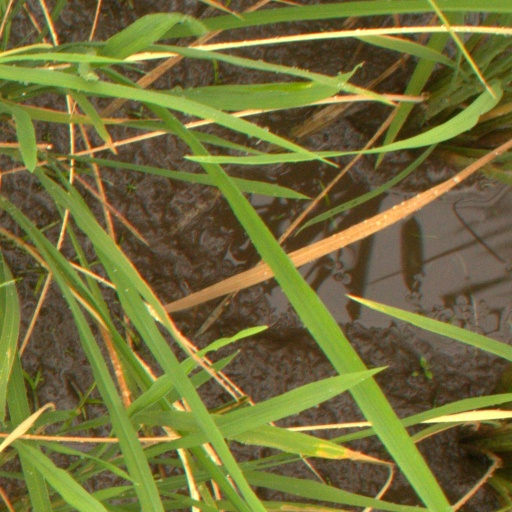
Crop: rice